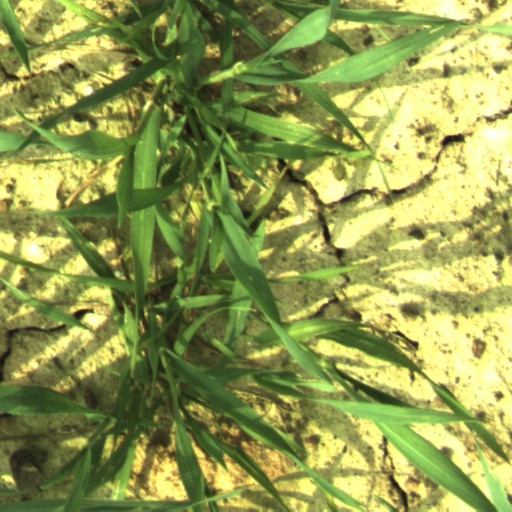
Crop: wheat